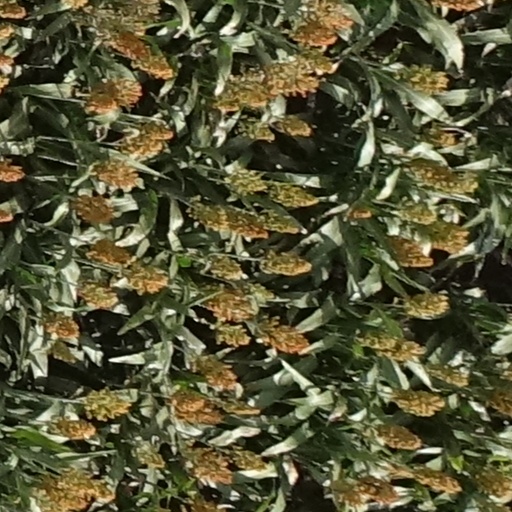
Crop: sorghum